Tri-Cities, Washington

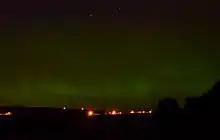
Aurora Borealis as seen approximately 25 miles north of Pasco, WA in May 2013

Limited city lights and an absence of photopollution in the Tri-Cities area allow for naked-eye and telescopic astronomy. The Tri-City Astronomy Club partners holds star gazing events at the Hanford Observatory. Hiking locations, such as Badger Mountain, Candy Mountain and Jump Off Joe Butte, provide views of sunrises and sunsets, studies of celestial bodies and stellar astronomy. The aurora borealis (or northern lights) is sometimes visible near Tri-Cities at specific times of the year.